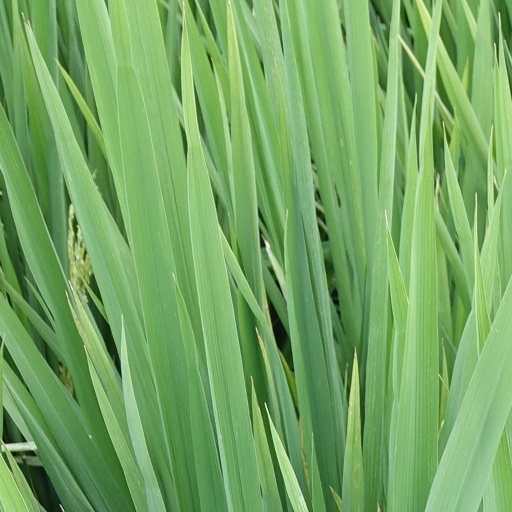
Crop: rice